Jones County Courthouse (Iowa)

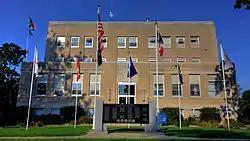

The Jones County Courthouse in Anamosa, Iowa, United States was built in 1937. It was listed on the National Register of Historic Places in 2003 as the "Jones County Court House." It is a part of the PWA-Era County Courthouses of IA Multiple Properties Submission, and is the third building the county has used for court functions and county administration.